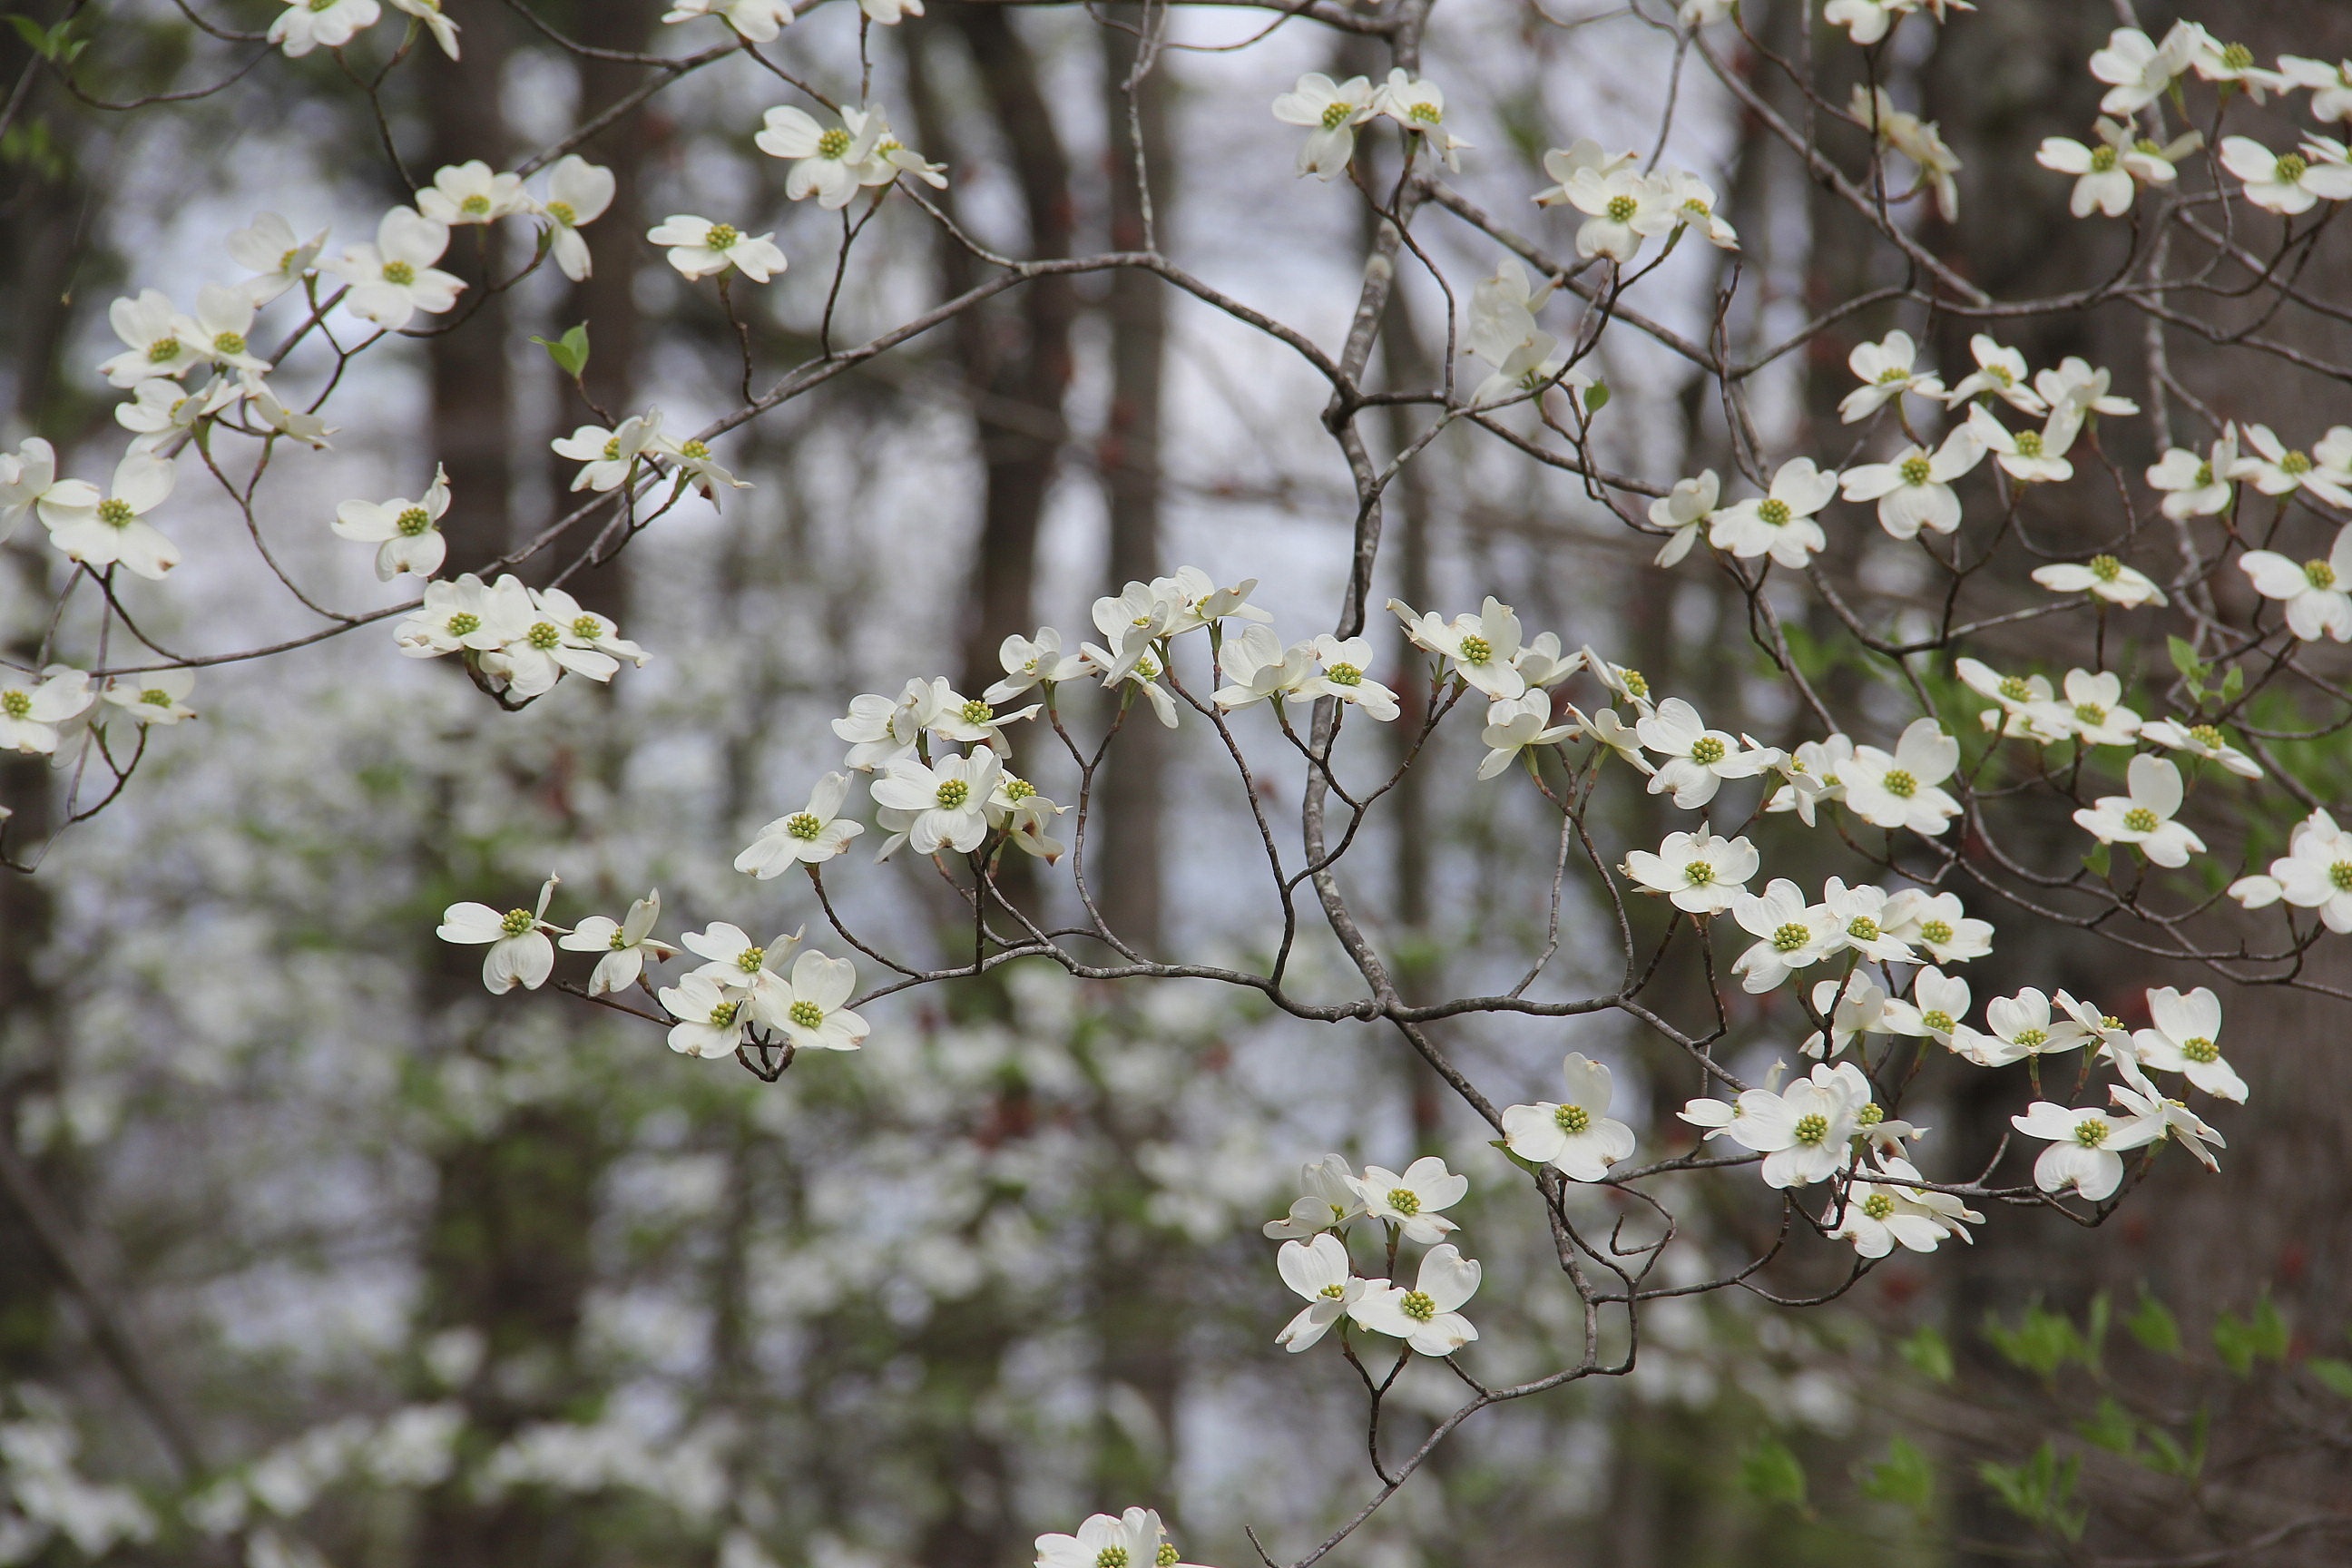
tree, nature, branch, blossom, plant, white, fruit, flower, food, spring, produce, botany, flora, cherry blossom, twig, flowers, shrub, dogwood, beautiful, flowering, flowering plant, land plant